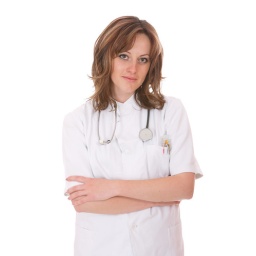
friendly female doctor smiling isolated over white